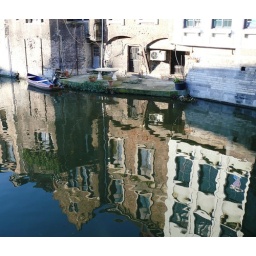
houses in the water